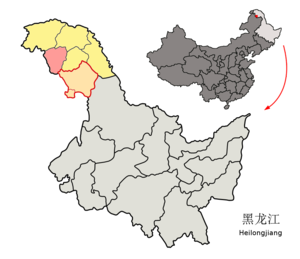
Le district de Huzhong est une subdivision administrative de la province du Heilongjiang en Chine. Elle est placée sous la juridiction de la préfecture de Daxing'anling.